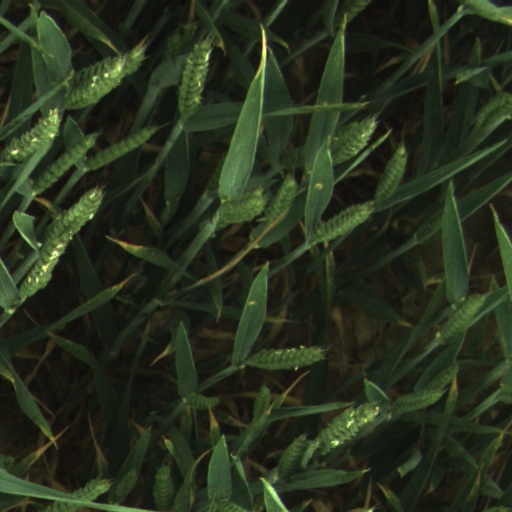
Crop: wheat